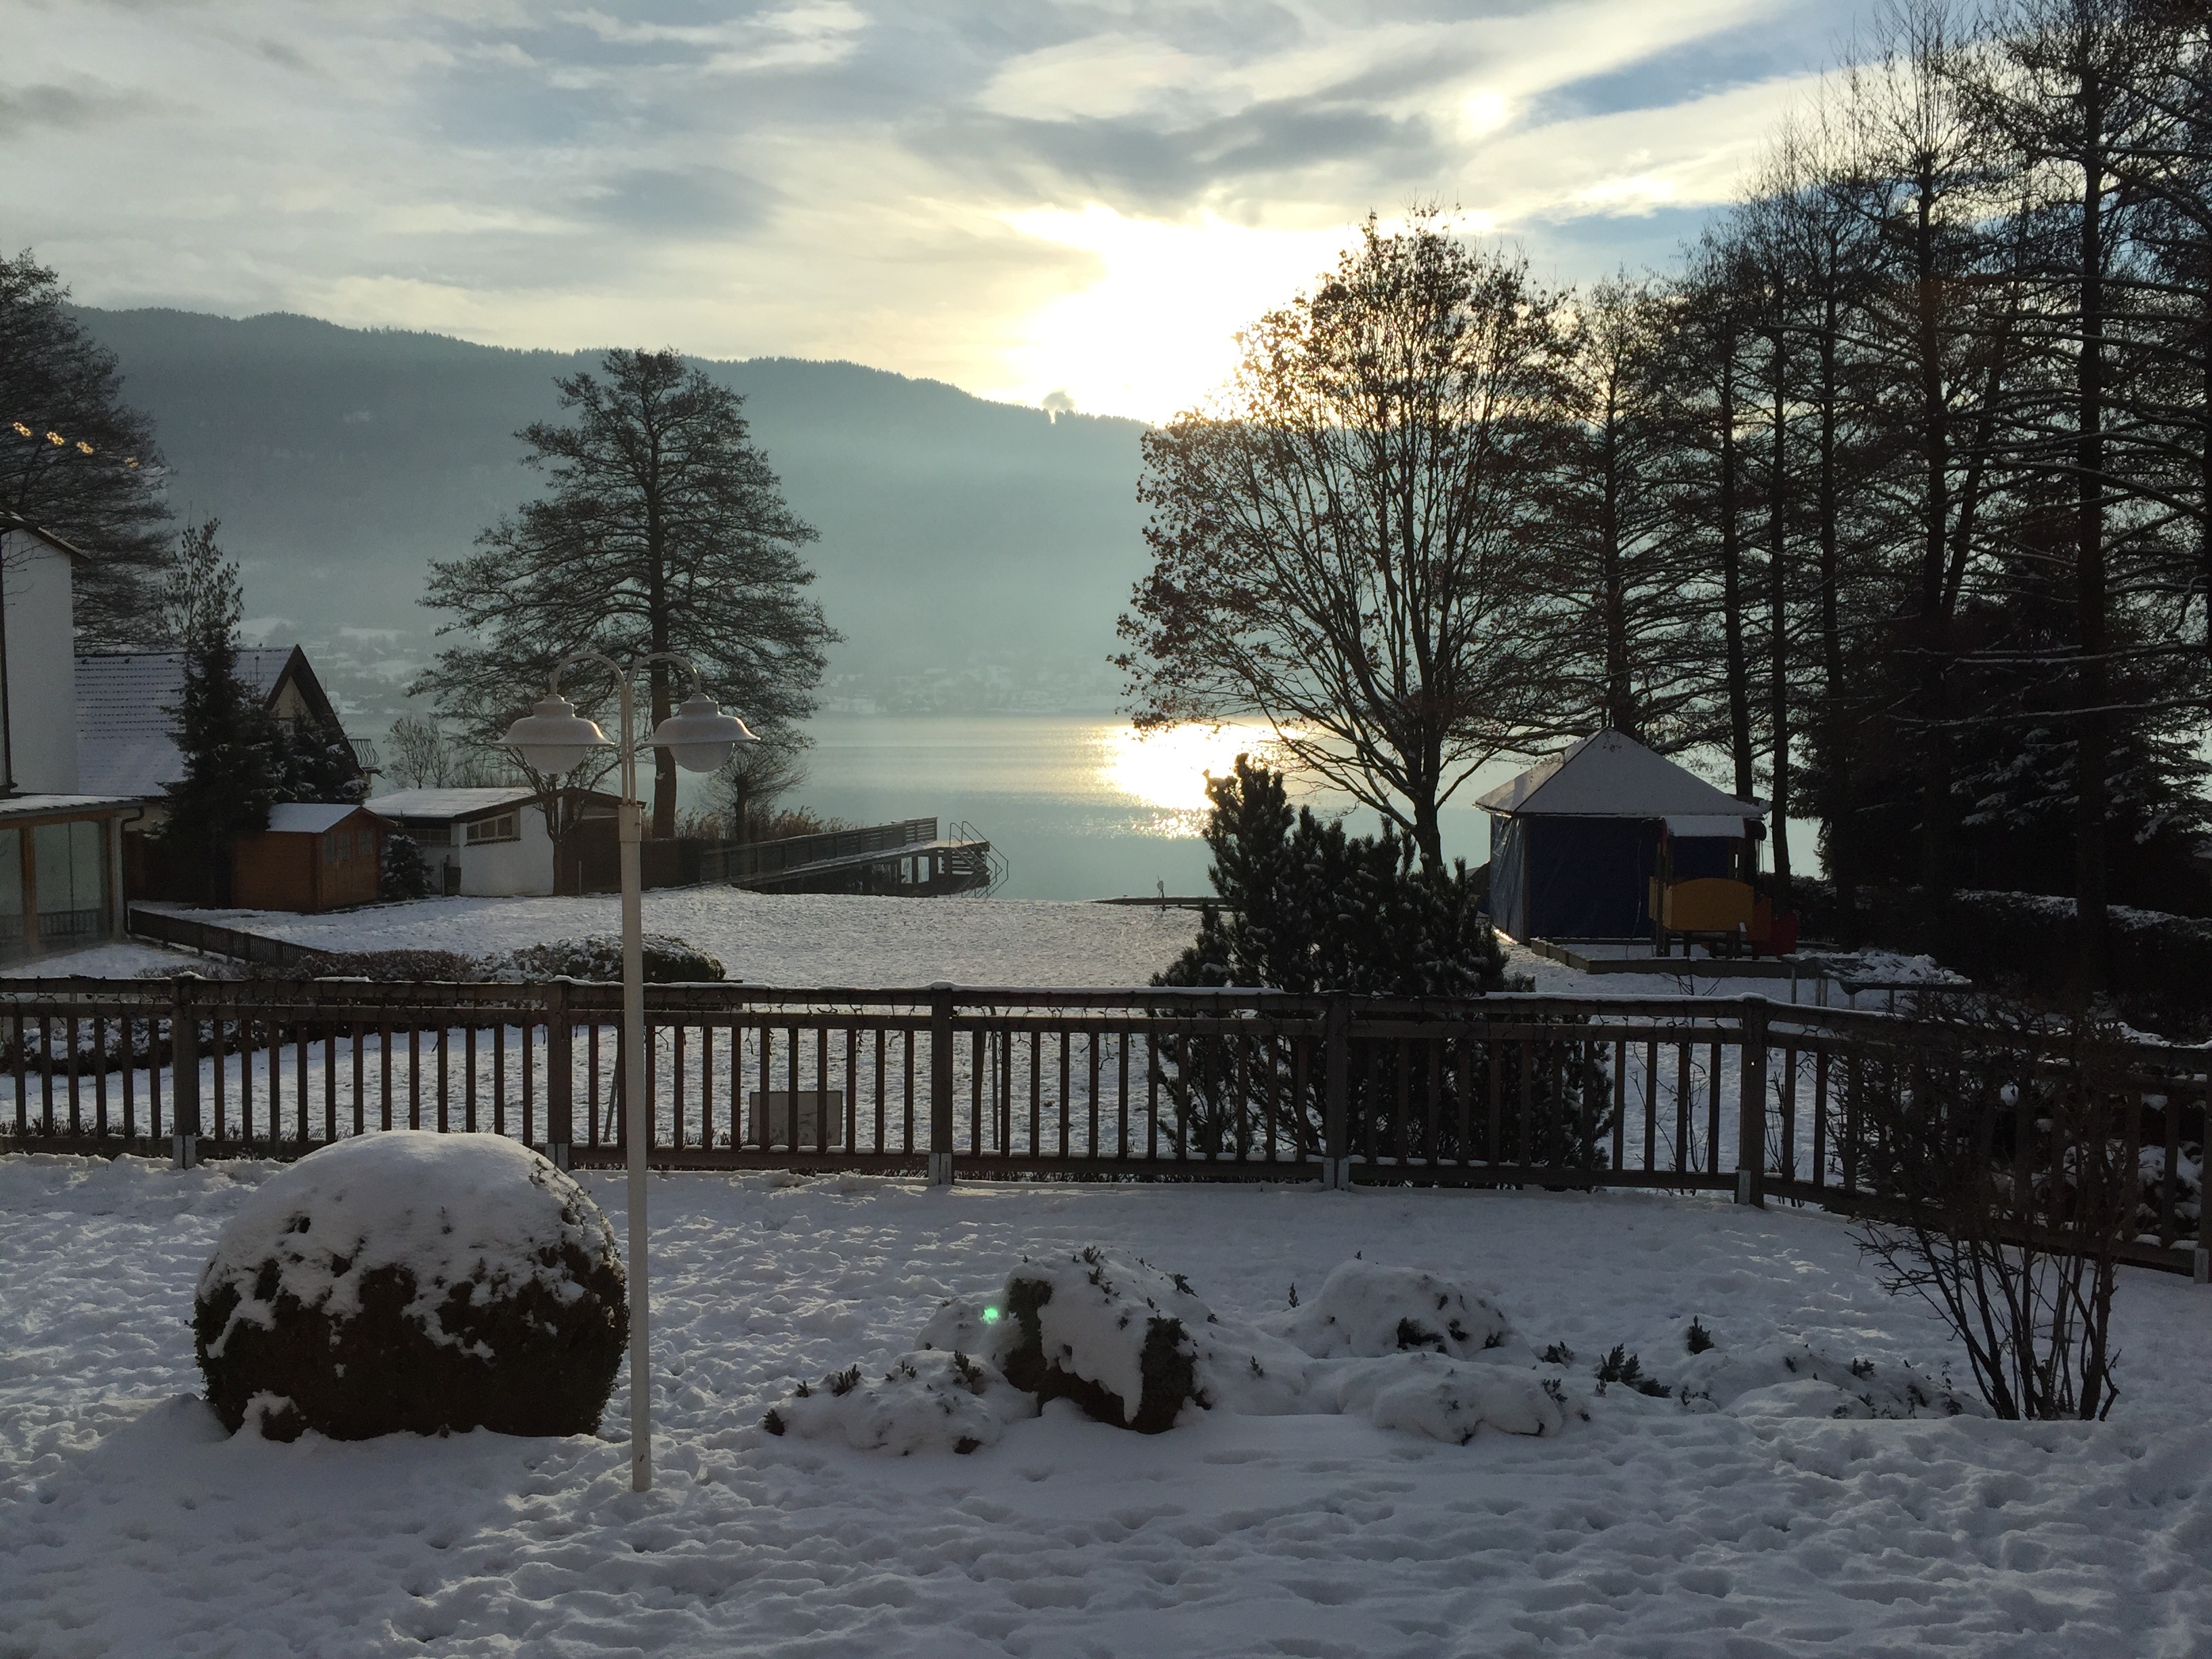
tree, snow, winter, morning, lake, evening, weather, season, austria, wintry, carinthia, freezing